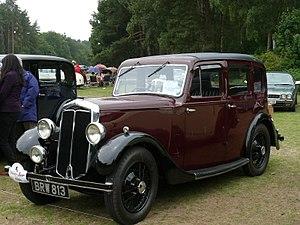
La Birmingham Small Arms est un fabricant d'armes anglais, sous-traitant la fabrication du fusil Gewehr 71 ou du fusil-mitrailleur Lewis Mark I et ayant racheté la compagnie de production d'avions de chasse Airco.